Earthquake forecasting

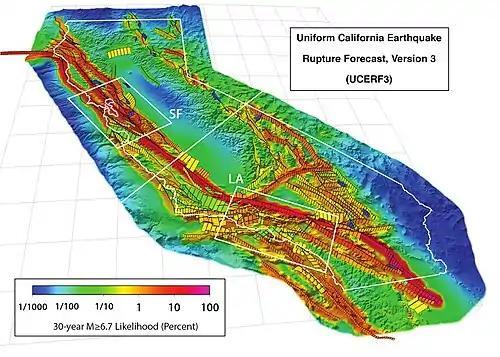
California (outlined in white) and buffer zone showing the 2,606 fault subsections of UCERF 3.1. Colors indicate probability (as a percentage) of experiencing an M ≥ 6.7 earthquake in the next 30 years, accounting for the stress accumulated since the last earthquake. Does not include effects from the Cascadia subduction zone (not shown) in the northwest corner.

The 2015 Uniform California Earthquake Rupture Forecast, Version 3, or UCERF3, is the latest official earthquake rupture forecast (ERF) for the state of California, superseding UCERF2. It provides authoritative estimates of the likelihood and severity of potentially damaging earthquake ruptures in the long- and near-term. Combining this with ground motion models produces estimates of the severity of ground shaking that can be expected during a given period (seismic hazard), and of the threat to the built environment (seismic risk). This information is used to inform engineering design and building codes, planning for disaster, and evaluating whether earthquake insurance premiums are sufficient for the prospective losses. A variety of hazard metrics can be calculated with UCERF3; a typical metric is the likelihood of a magnitude M 6.7 earthquake (the size of the 1994 Northridge earthquake) in the 30 years (typical life of a mortgage) since 2014.